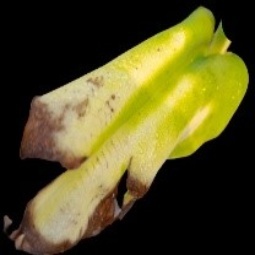
Label: Sulphur